Neuroscience

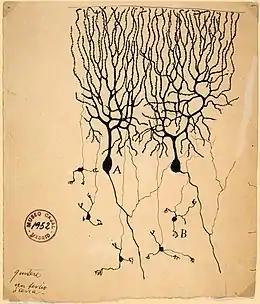
Drawing by Santiago Ramón y Cajal (1899) of neurons in the pigeon cerebellum

Neuroscience is the scientific study of the nervous system (the brain, spinal cord, and peripheral nervous system), its functions, and its disorders. It is a multidisciplinary science that combines physiology, anatomy, molecular biology, developmental biology, cytology, psychology, physics, computer science, chemistry, medicine, statistics, and mathematical modeling to understand the fundamental and emergent properties of neurons, glia and neural circuits. The understanding of the biological basis of learning, memory, behavior, perception, and consciousness has been described by Eric Kandel as the "epic challenge" of the biological sciences.